Darth Maul

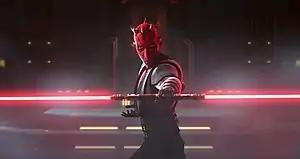
Darth Maul in the seventh and final season of ""

Prior to Maul's proper return in "The Clone Wars" animated series, Lucas considered revealing that "Revenge of the Sith" villain General Grievous was actually Maul in disguise.